Kantō kubō

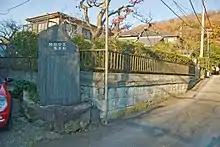
The stele that marks the spot in Kamakura where the "kubō's" mansion used to stand

At the location of the former residence in Kamakura stands a black memorial stele, whose inscription reads: